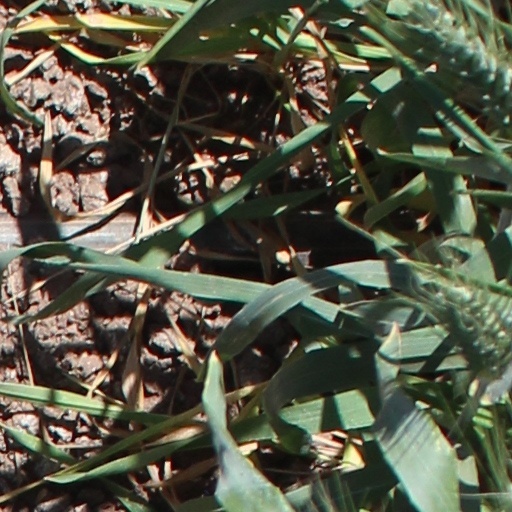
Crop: wheat